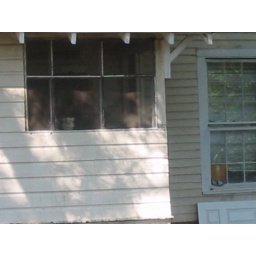
that bear face in the window of the abandoned house next door freaks me out every time.